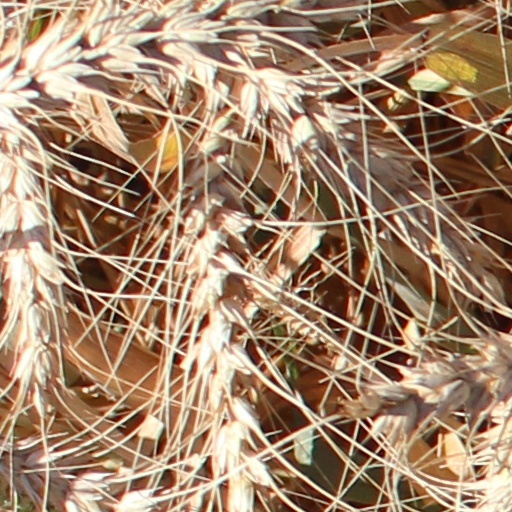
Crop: wheat